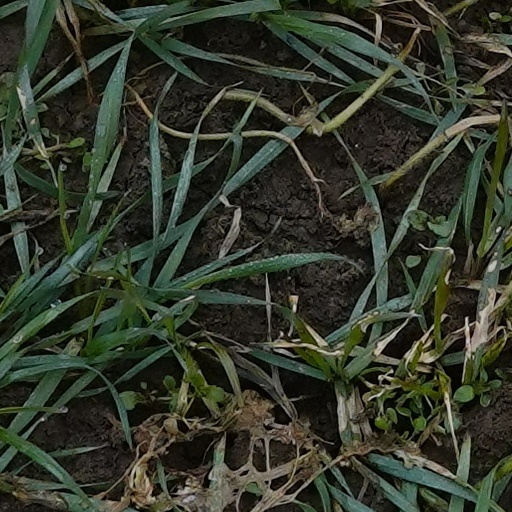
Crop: wheat